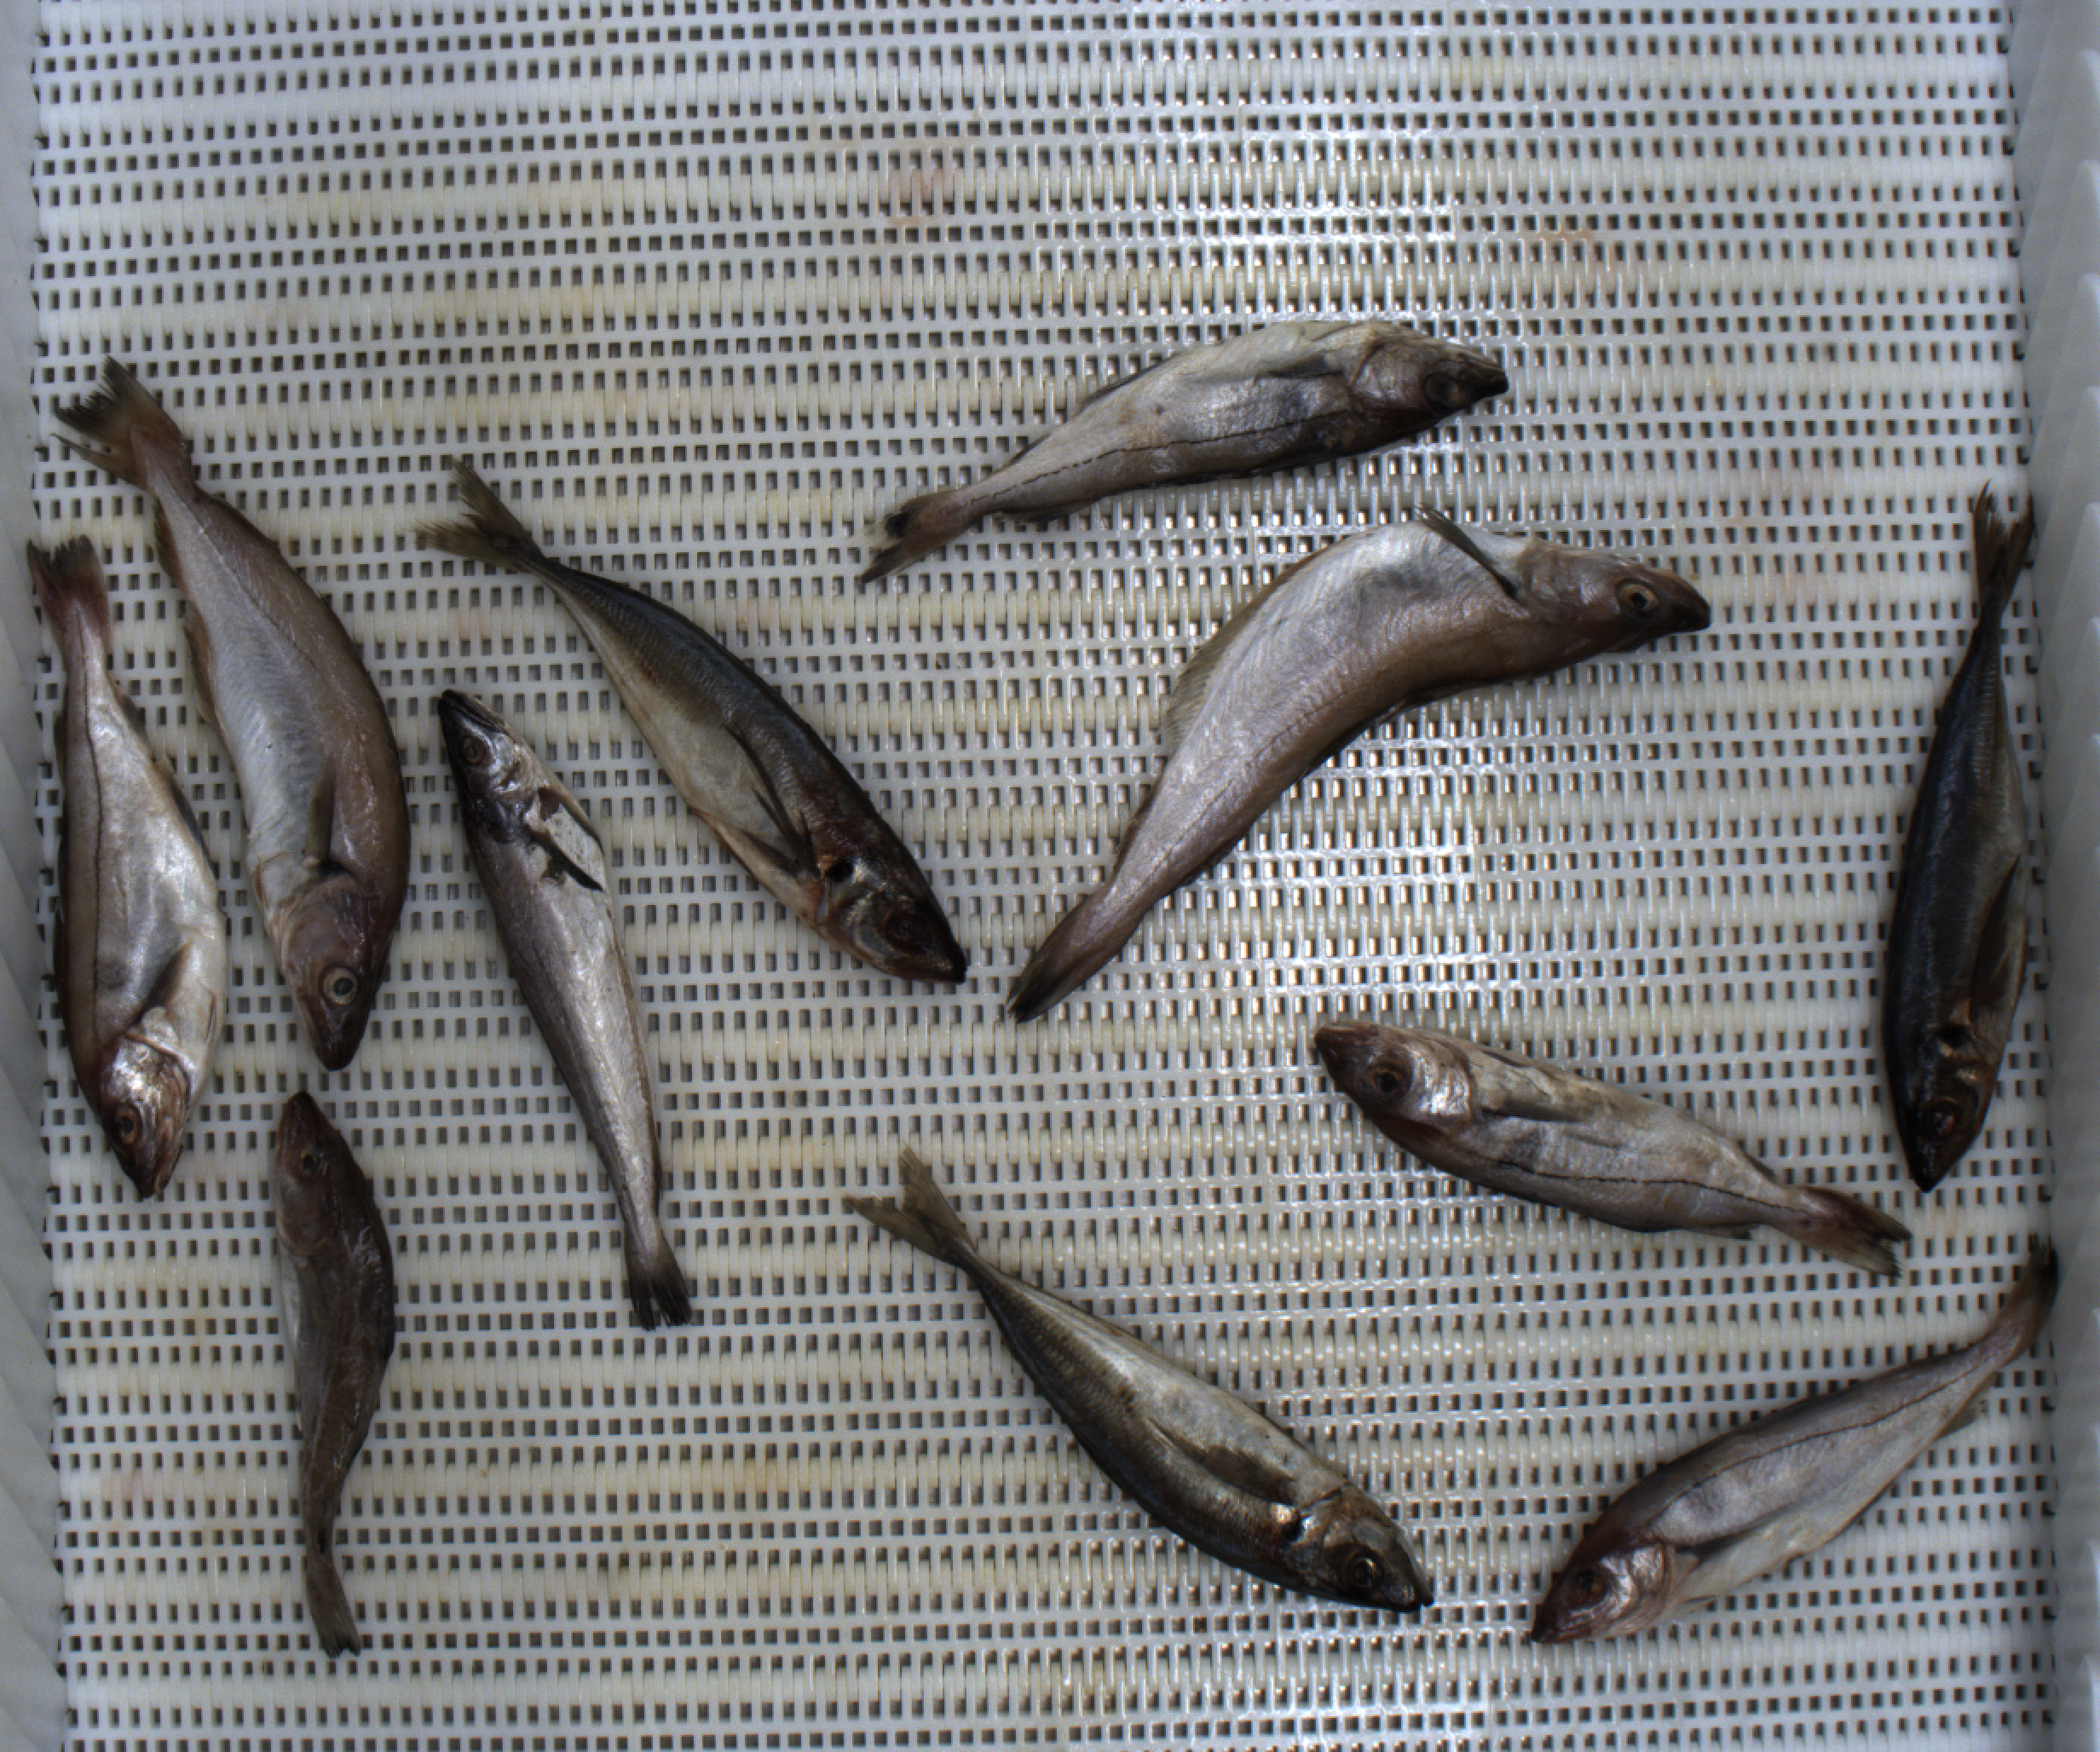
Total fish: 11
Cod: 1
Haddock: 4
Whiting: 2
Hake: 1
Horse mackerel: 3
Saithe: 0
Other: 0